Bad Girl (Madonna song)

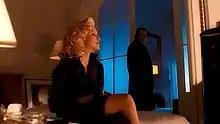
Screenshot of the "Bad Girl" music video, depicting Louise Oriole (Madonna) after her guardian angel (Christopher Walken) has given her what Georges-Claude Guilbert considered to be a "kiss of death"

The video was acclaimed by critics. Georges-Claude Guilbert considered it a "masterpiece of the genre". The Odyssey's Rocco Papa named the visual Madonna's "most cinematic", as it "features a plot in a way videos rarely do today". He ranked the video her fifth best. Louis Virtel from The Backlot placed it at number 21 of his ranking of the singer's videos; "beautifully shot, dramatically acted [...] unexpectedly emotional". "Parade"s Samuel Murrian highlighted the performances: "[Madonna] can be such a brilliant actor, and her performance as a broken, unhappy woman whose self-destructive behavior gets her killed is one of her best." He also noted that the "sad [and] disturbing" clip "lingers in the memory long after you’ve seen it—like all of [Fincher's] best work"; he considered it Madonna's 16th greatest music video. "The Independent"s Adam White also praised the singer's performance and the directing, writing that, "[Fincher directs] her to express all kinds of contradictory emotions through mere glances or expressions. It is a remarkable performance full of self-loathing, withdrawal and, finally, child-like bliss". "Bad Girl" was considered one of Madonna's most underrated music videos by both VH1's Christopher Rosa and "Idolator"s Mike Neid; the latter one called it her most "over-the-top". "Bad Girl" came in the ninth position of a poll conducted by "Billboard" of the singer's 10 greatest videos. For Sal Cinquemani, it's Madonna's 18th greatest music video. White said it was Fincher's "most important venture", noting a "short, stylish erotic thriller" that nods toward the work the filmmaker would go on to do in the future. He furthered compared it to Madonna and Fincher's collaboration in 1989's "Oh Father", as both videos feel like "personal exorcism for [Madonna]" that only Fincher could capture. White concluded by referring to "Bad Girl" as an "unexpected final chapter in the Madonna/Fincher saga [...] something of a twisted funeral for their love story – emotive and affectionate, yet filled with bloody murder". "Vulture" named "Bad Girl" the 9th best music video directed by Fincher.